D'Lo Brown

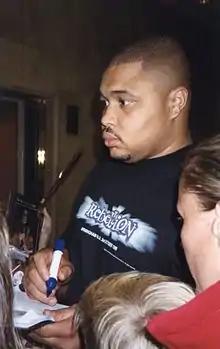
Brown in the late 1990s

In 1998, he feuded with X-Pac over the WWF European Championship. His career peaked when he held the European and Intercontinental Championships simultaneously during a feud with Jeff Jarrett and Mark Henry. This feat has only been duplicated by Jeff Jarrett, Kurt Angle, and Rob Van Dam, all of whom became world champions in some form, later in their careers.